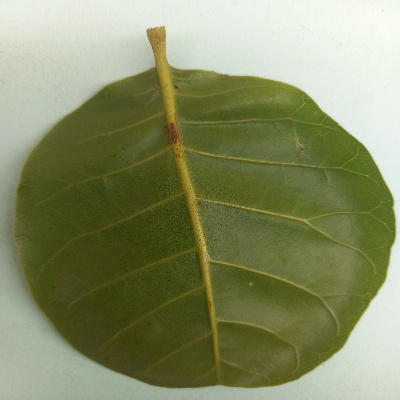
Crop: Cashew
Condition: healthy